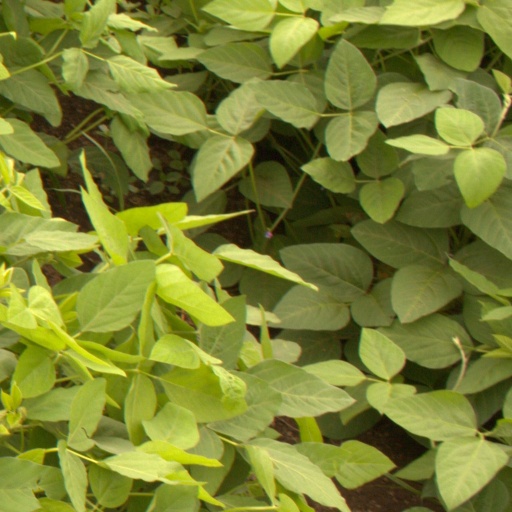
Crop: soybean